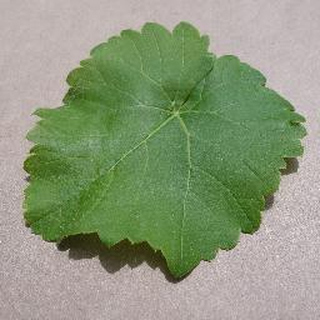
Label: healthy_grape